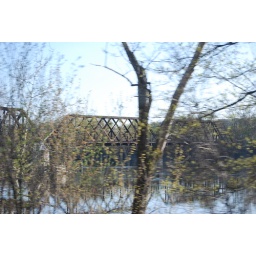
river in spring from the car